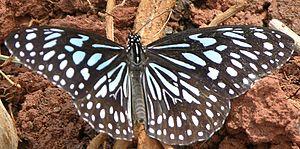
Tirumala septentrionis est un insecte lépidoptère de la famille des Nymphalidae, de la sous-famille des Danainae et du genre Tirumala.